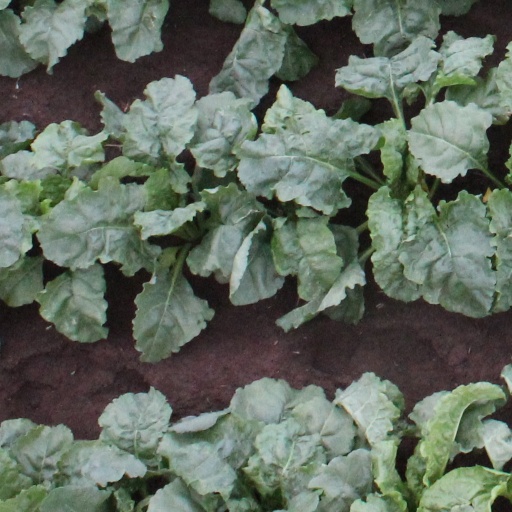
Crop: sugar beet